John Lyon, 4th Earl of Strathmore and Kinghorne

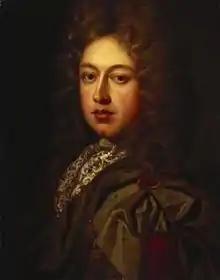
John Lyon, 4th Earl of Strathmore and Kinghorne

John Lyon, 4th Earl of Strathmore and Kinghorne (16631712) was a Scottish nobleman and peer. He was the son of Patrick Lyon, 3rd Earl of Strathmore and Kinghorne. He married Elizabeth Stanhope on 21 September 1691 and was succeeded as Earl by his son John Lyon, 5th Earl of Strathmore and Kinghorne.